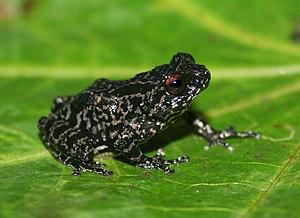
Raorchestes ghatei est une espèce d'amphibiens de la famille des Rhacophoridae.